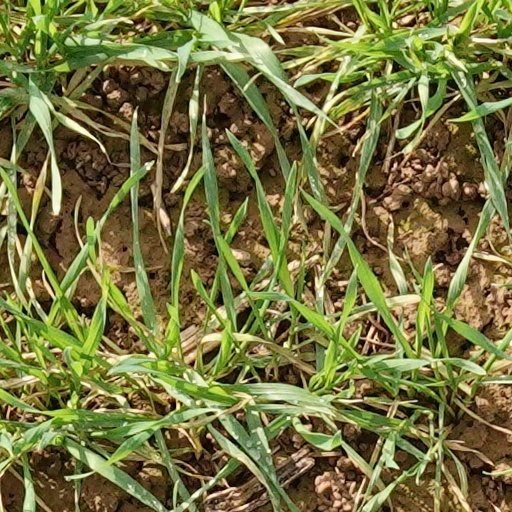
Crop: wheat